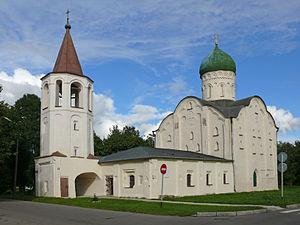
Novgorod est une ville historique du nord-ouest de la Russie européenne et la capitale administrative de l'oblast de Novgorod. Sa population s'élevait à 221 868 habitants en 2016.